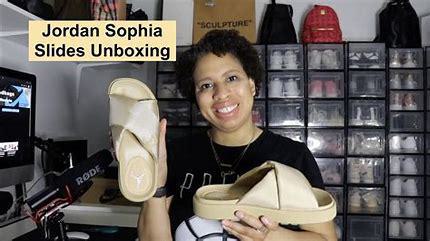
Brand: Jordan
Model: Sophia